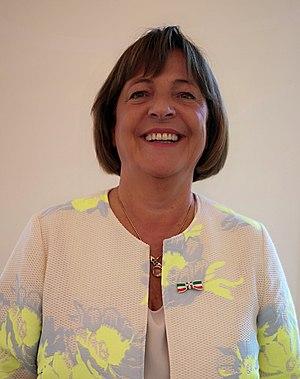
Ursulla « Ulla » Schmidt, née Radermacher à Aix-la-Chapelle le 4 janvier 1949, est une femme politique allemande qui appartient au Parti social-démocrate d'Allemagne.